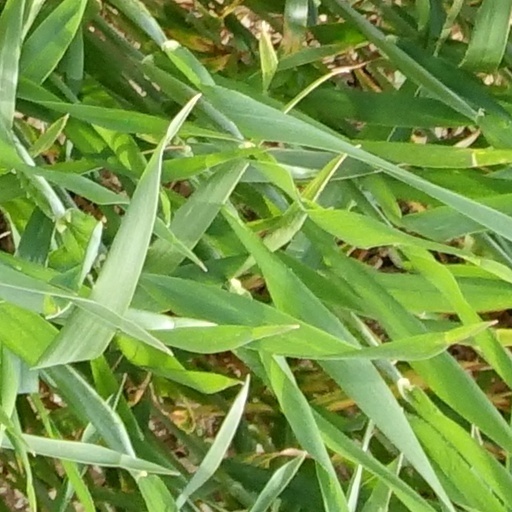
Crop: wheat